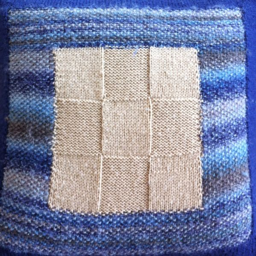
blue and stone hand knitted cushion cover .